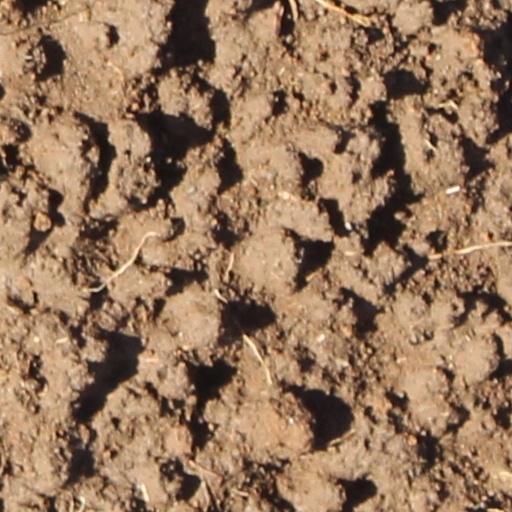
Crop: wheat